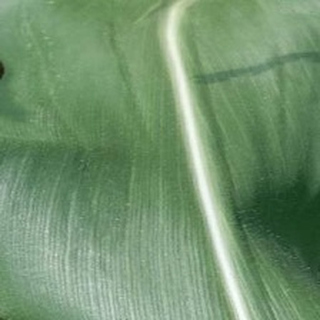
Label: healthy_corn